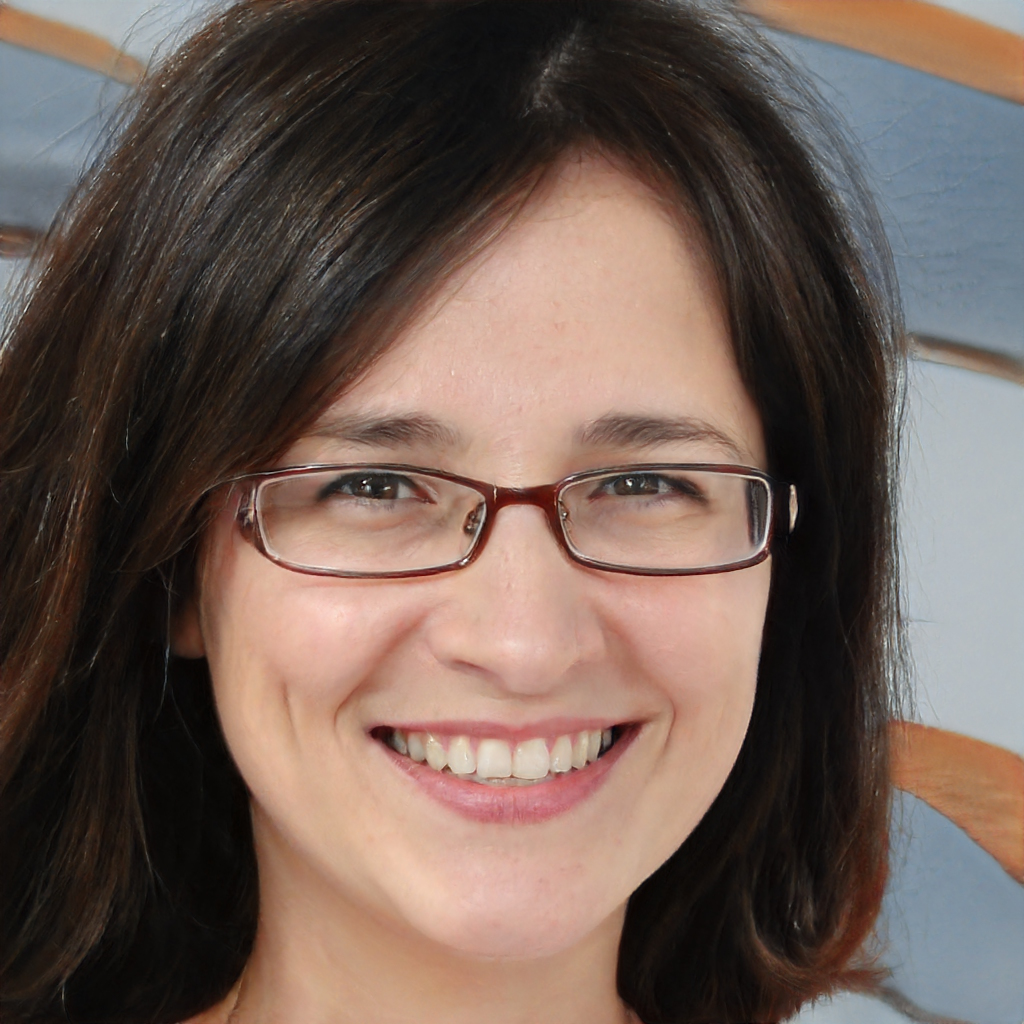
Label: No Watermark